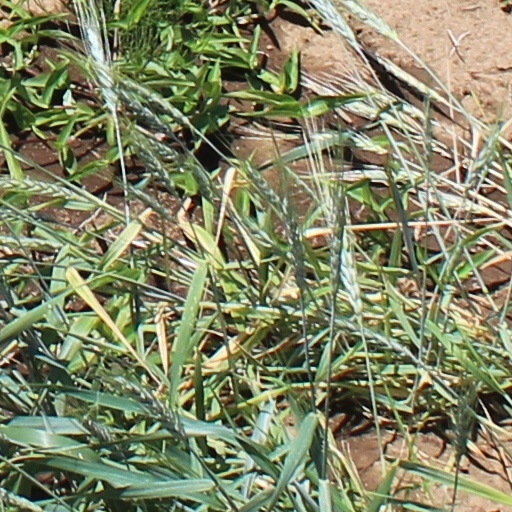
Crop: wheat